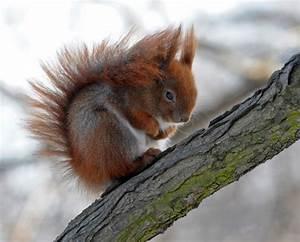
squirrel